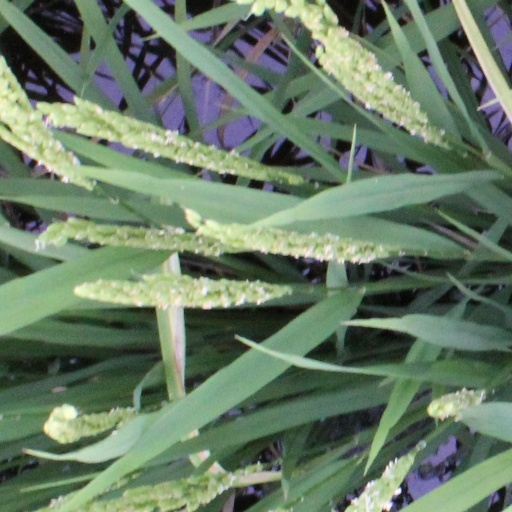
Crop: rice